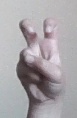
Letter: toot